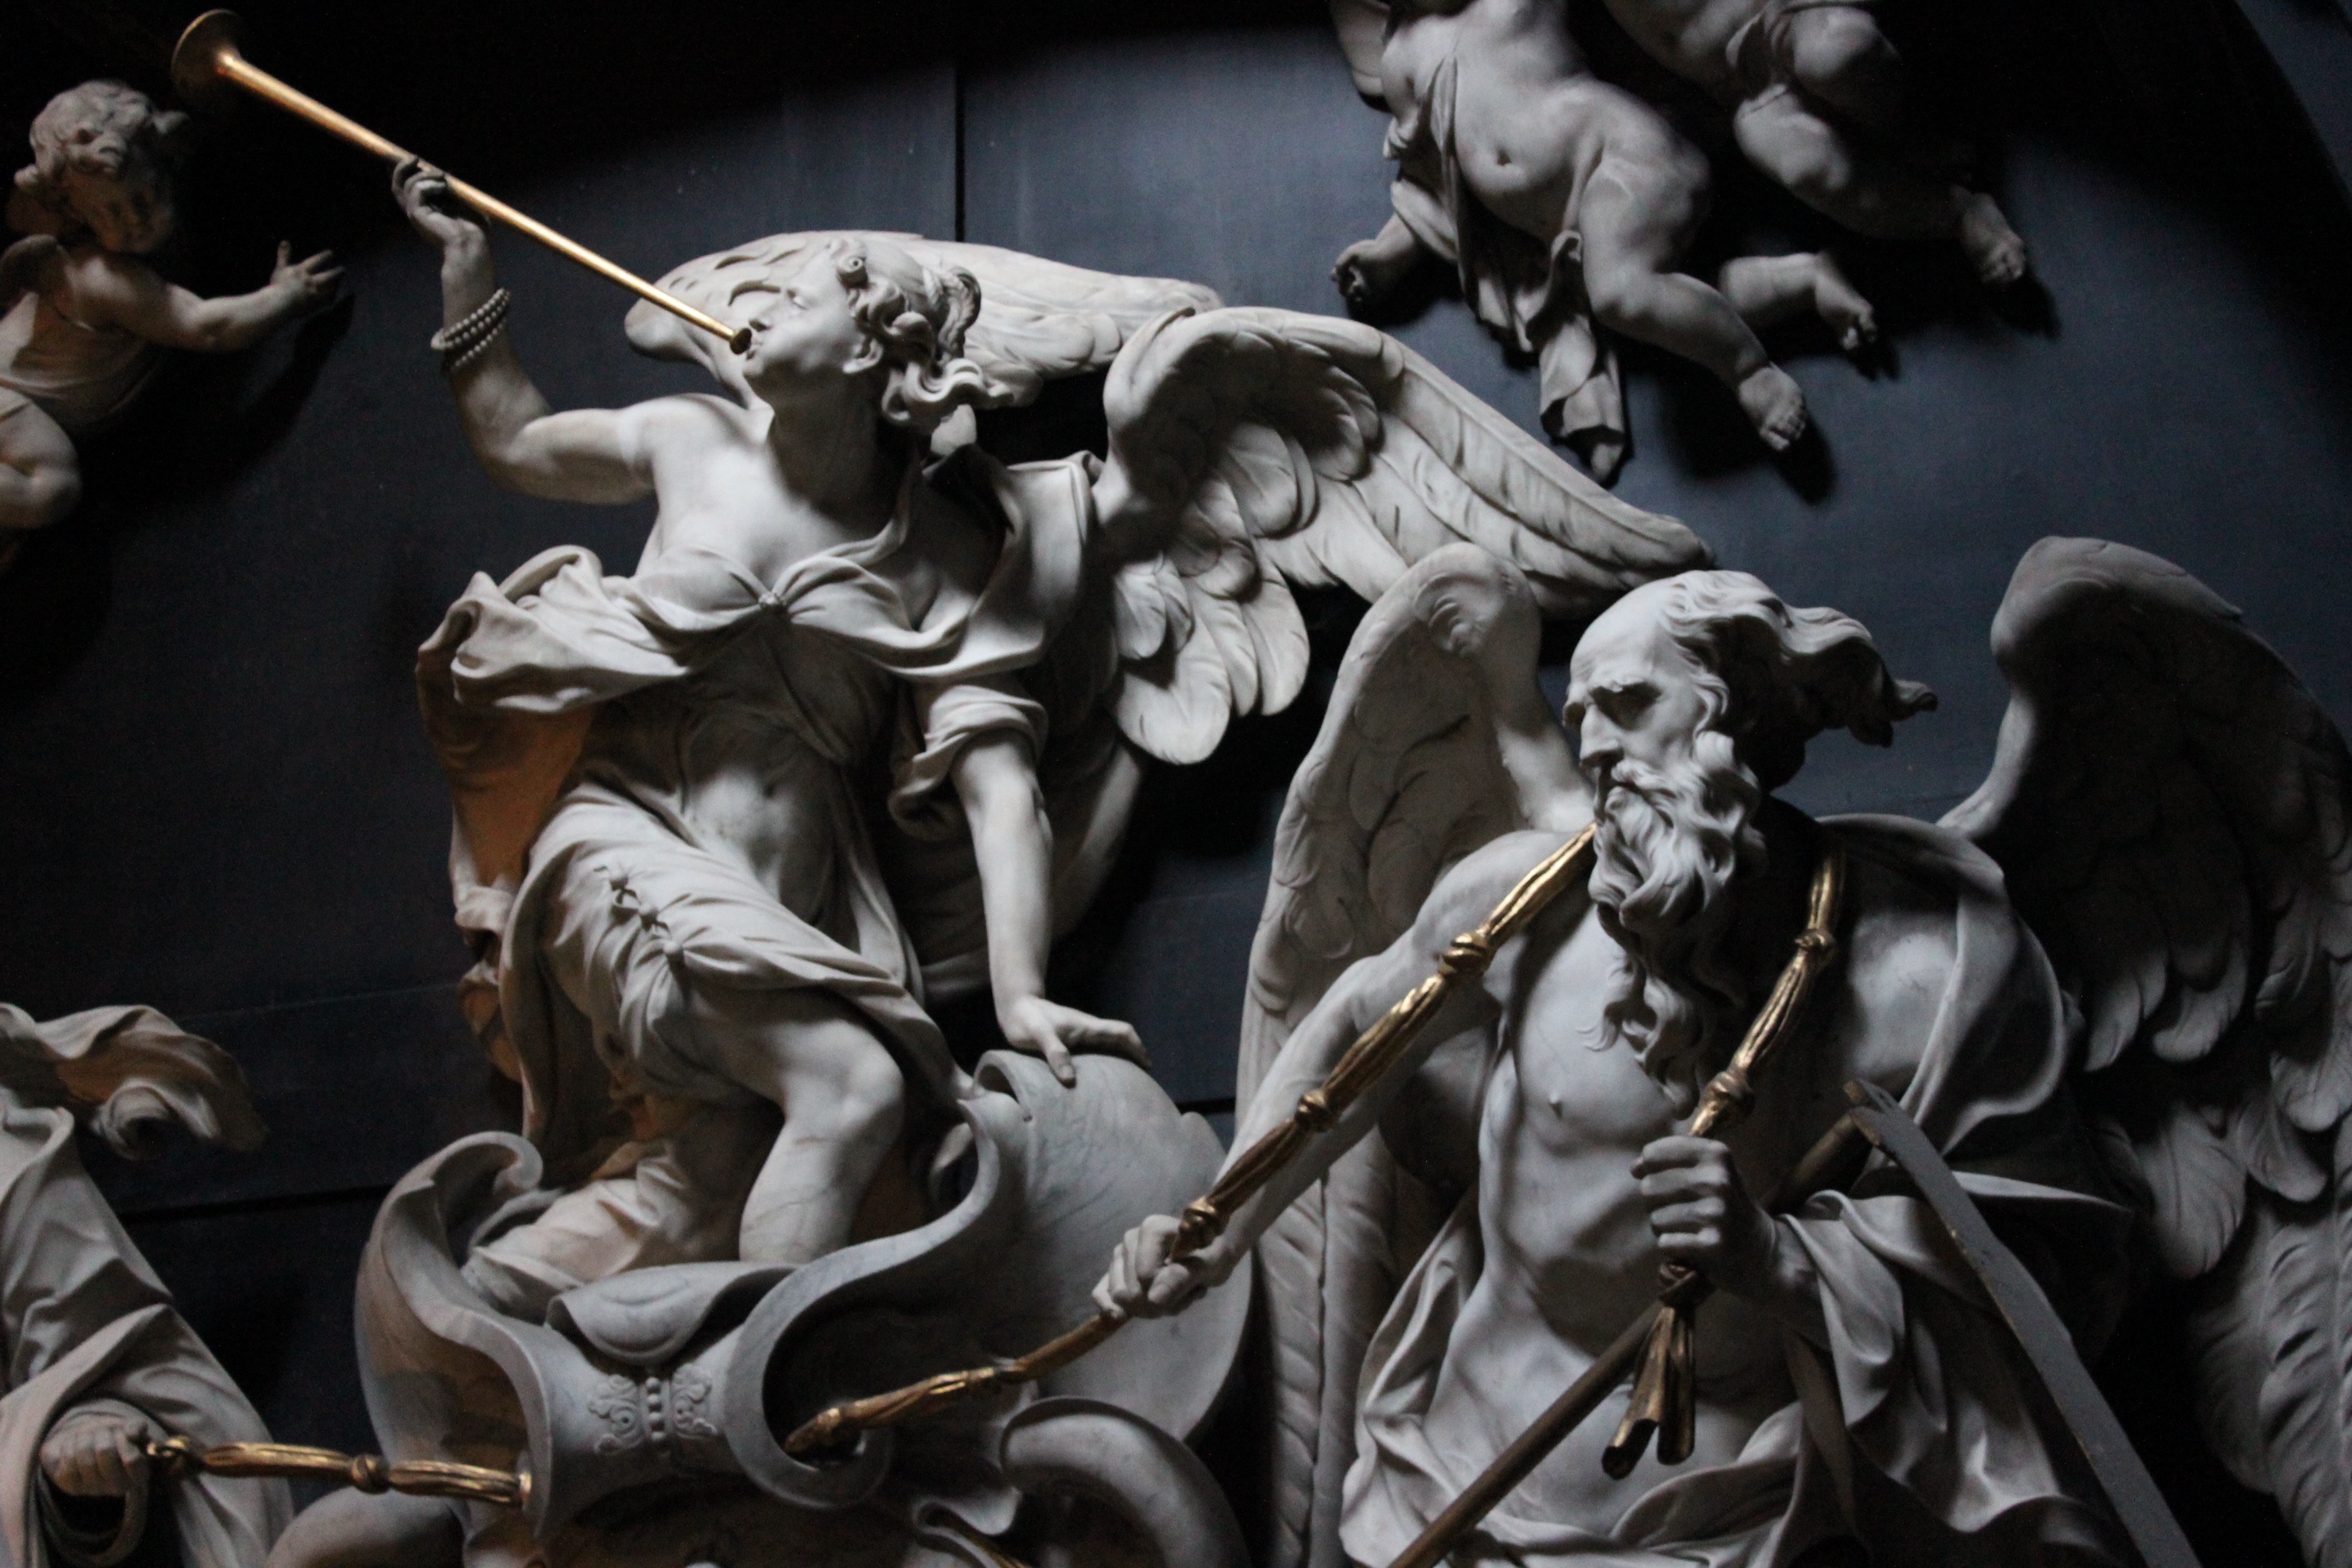
monument, statue, ivory, sculpture, art, beauty, scene, mythology